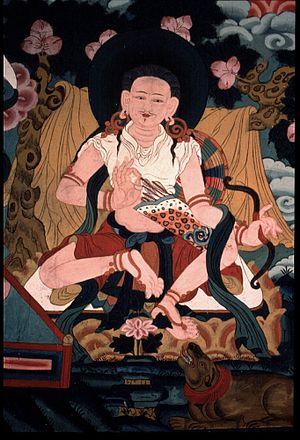
Drukpa Kunley surnommé le « fou divin » est un moine bouddhiste tibétain de la tradition Mahamudra et de l'école Drukpa connu pour son comportement excentrique, son refus de l'ordre ecclésiastique et sa folle sagesse. Il est devenu très populaire au Bhoutan où il serait à l’origine du rôle protecteur du phallus.